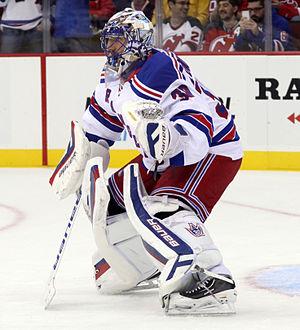
Les séries éliminatoires de la Coupe Stanley 2015 sont la partie finale de la saison de hockey sur glace de la Ligue nationale de hockey et font suite à la saison régulière 2014-2015. Les premiers matchs ont lieu le 15 avril 2015.